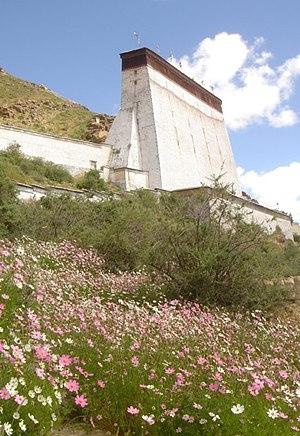
Mur à thanka au monastère de Tashilhunpo, à Shigatsé, région autonome du Tibet, Chine. Des thangkas géants y sont affichés pendant la fête de l'exposition du Bouddha, du 14e au 16e jour du 5e mois du calendrier tibétain.
L'exposition du grand thangka du Bouddha, est une cérémonie organisée par un monastère du bouddhisme tibétain selon une périodicité annuelle ou plurianuelle, au cours de laquelle un ou parfois plusieurs thangkas géants, appelés thongdrels au Bhoutan, représentant le Bouddha ou des bodhisattvas, sont déroulés et exposés en plein air à la contemplation et la vénération des fidèles.
Un mur à thangka est, dans certains grands monastères tibétains, une haute et étroite construction en maçonnerie de pierre, de plan rectangulaire et en forme d'écran, bâtie à flanc de colline et en position dominante, pour servir à la suspension et à l'exposition, en plein air, de thangkas monumentaux en soie fabriqués selon la technique de l'appliqué, comme lors de la fête de l'exposition du grand thangka du Bouddha au monastère de Tashilhunpo à Shigatsé ou de la fête de l'anniversaire de Bouddha au monastère de Palcho à Gyantsé. Des structures similaires se rencontrent dans l'aire d'extension du bouddhisme vajrayāna.
Le monastère de Tashilhunpo, construit en 1447 par le premier dalaï-lama, est un monastère guélougpa d’importance historique et culturelle sis à Shigatsé, dans la région autonome du Tibet. Il est situé sur une colline au centre de la ville.
Cet article traite de différents aspects de l'architecture tibétaine.